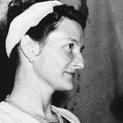
Age: 38